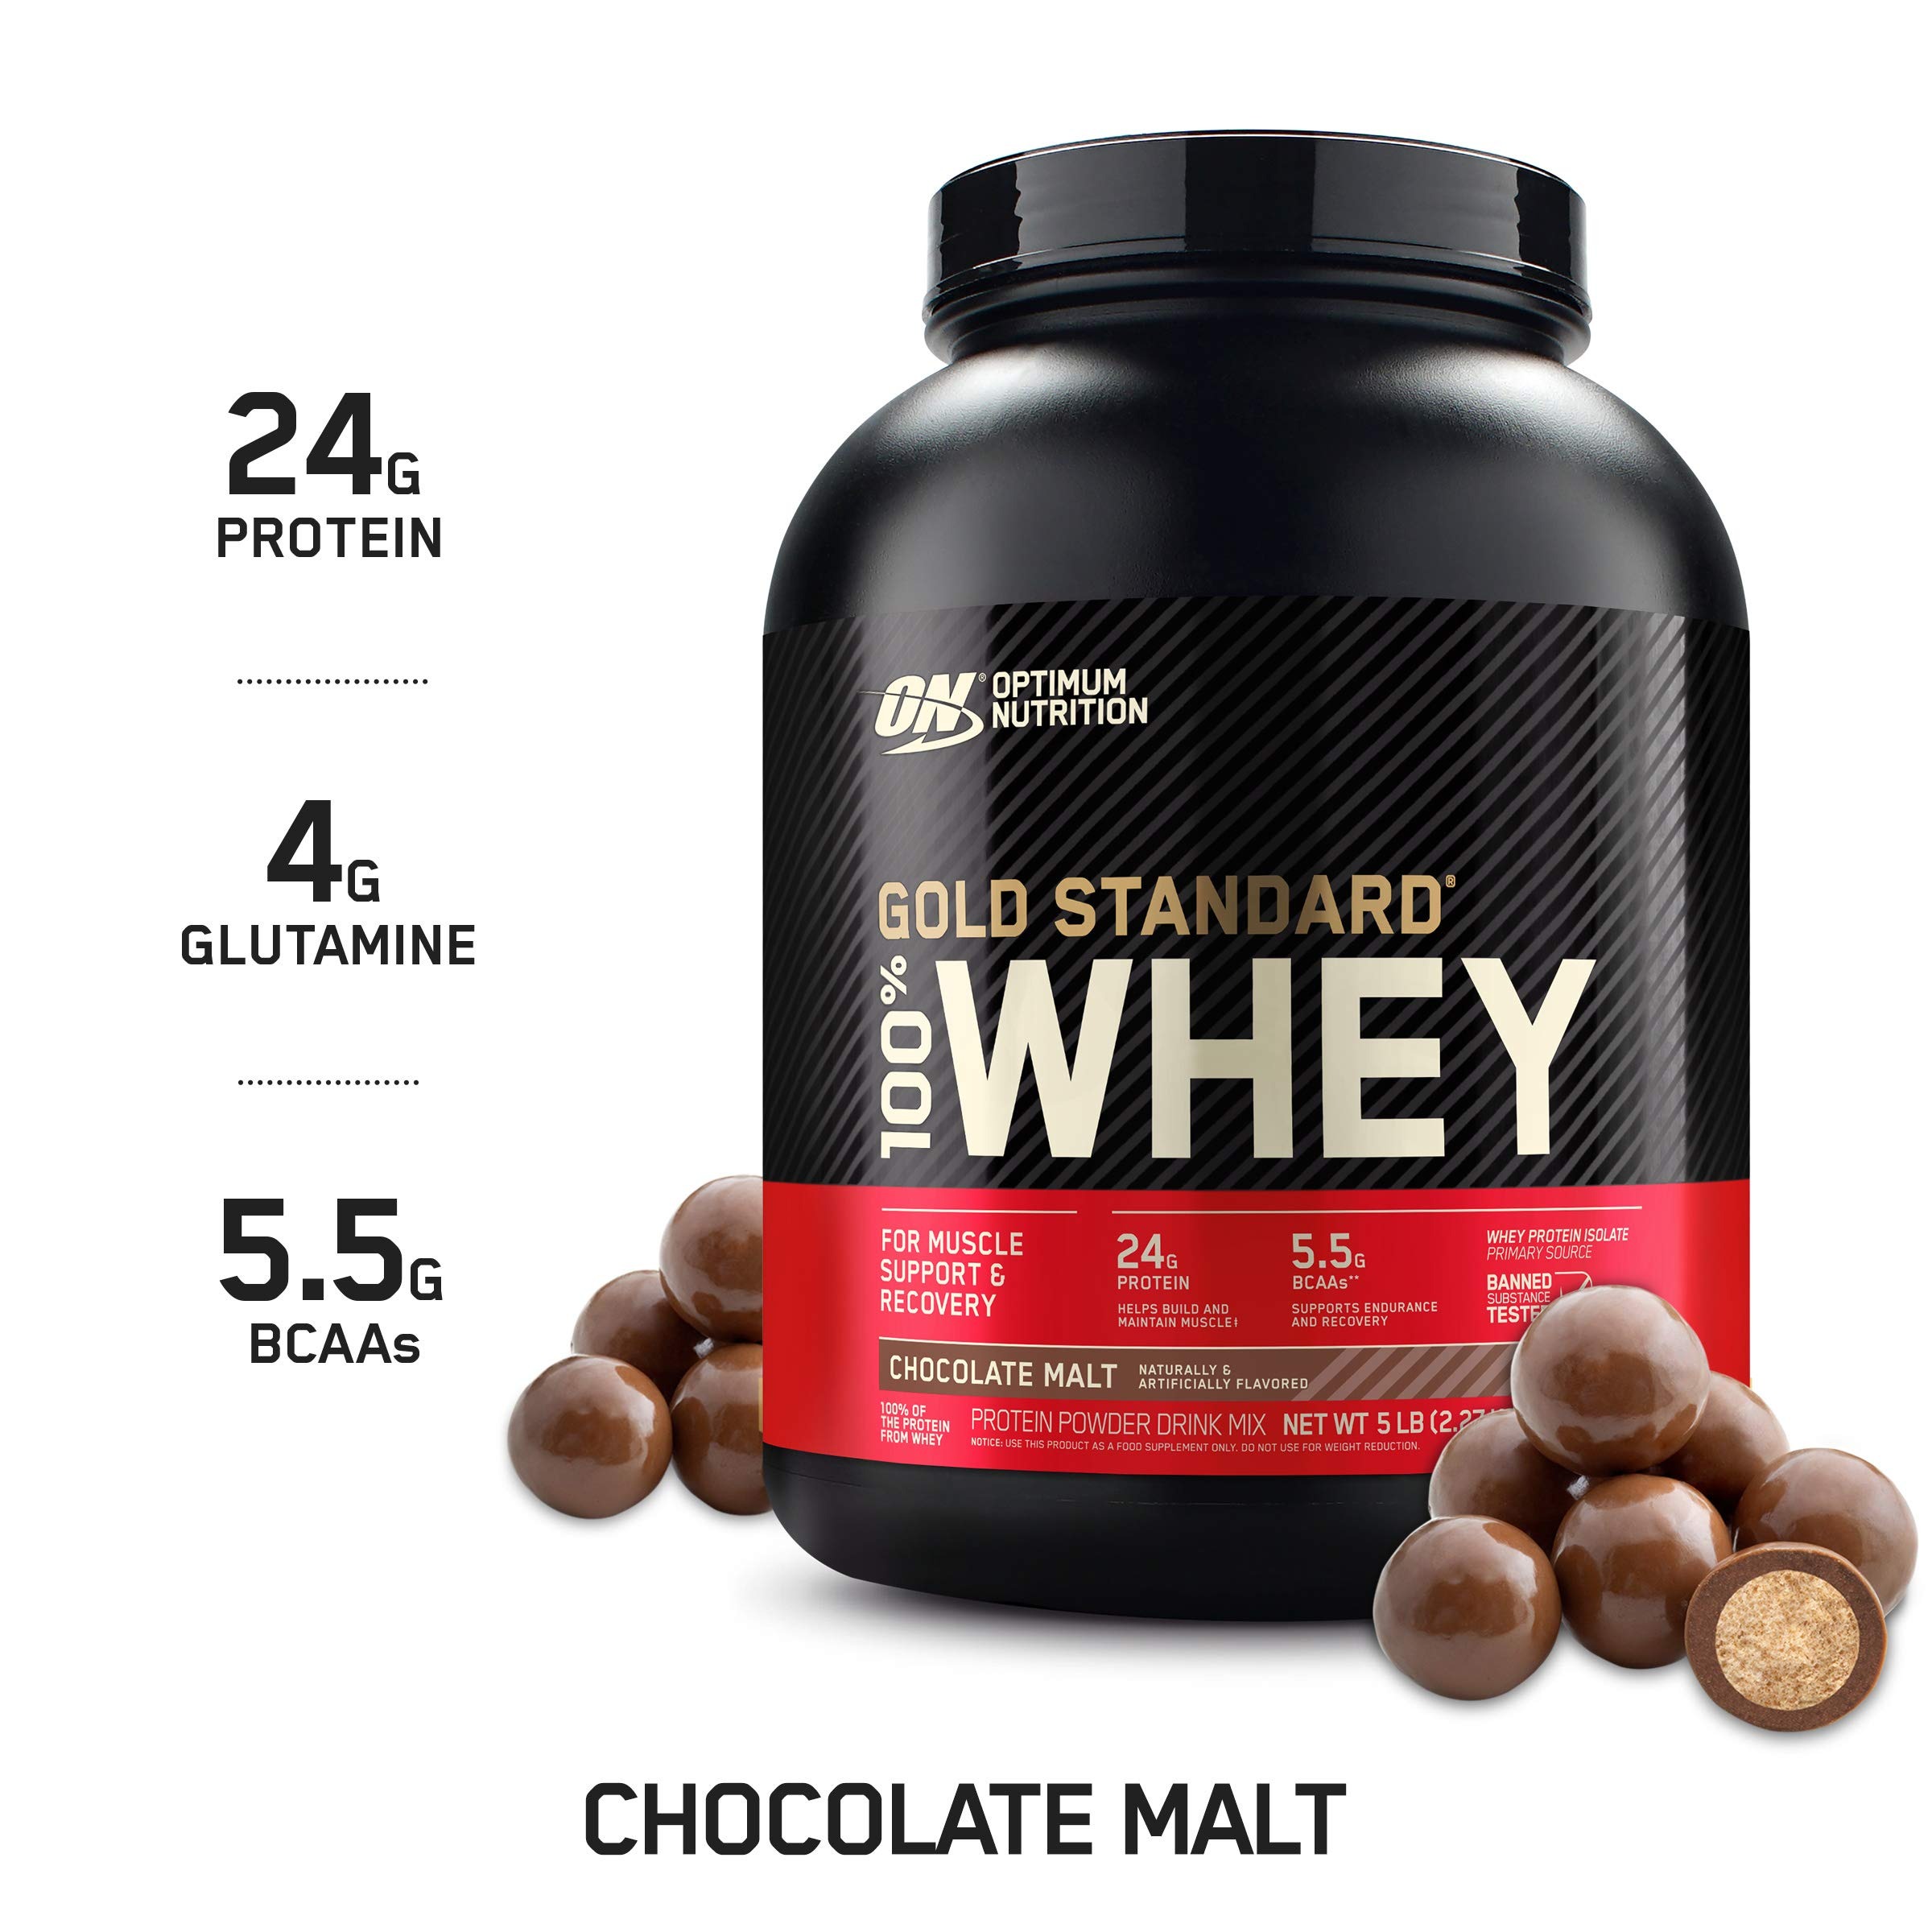
Item Name: Optimum Nutrition Gold Standard 100% Whey Protein Powder, Chocolate Malt, 5 Pound (Packaging May Vary)
Bullet Point 1: Whey Protein Isolate (WPI) Main Ingredient
Bullet Point 2: Whey Protein Microfractions from Whey Protein Isolates & Ultra-Filtered Whey Protein Concentrate
Bullet Point 3: Over 4 Grams of Glutamine & Glutamic Acid in Each Serving
Bullet Point 4: More Than 5 Grams of the Naturally Occurring Branched Chain Amino Acids (BCAAs) Leucine, Isoleucine, and Valine in Each Serving
Bullet Point 5: World’s #1 Whey Protein (Based on 2015 sales through the internet and major sports nutrition specialty retailers.)
Value: 80.0
Unit: Ounce

Price: 79.99